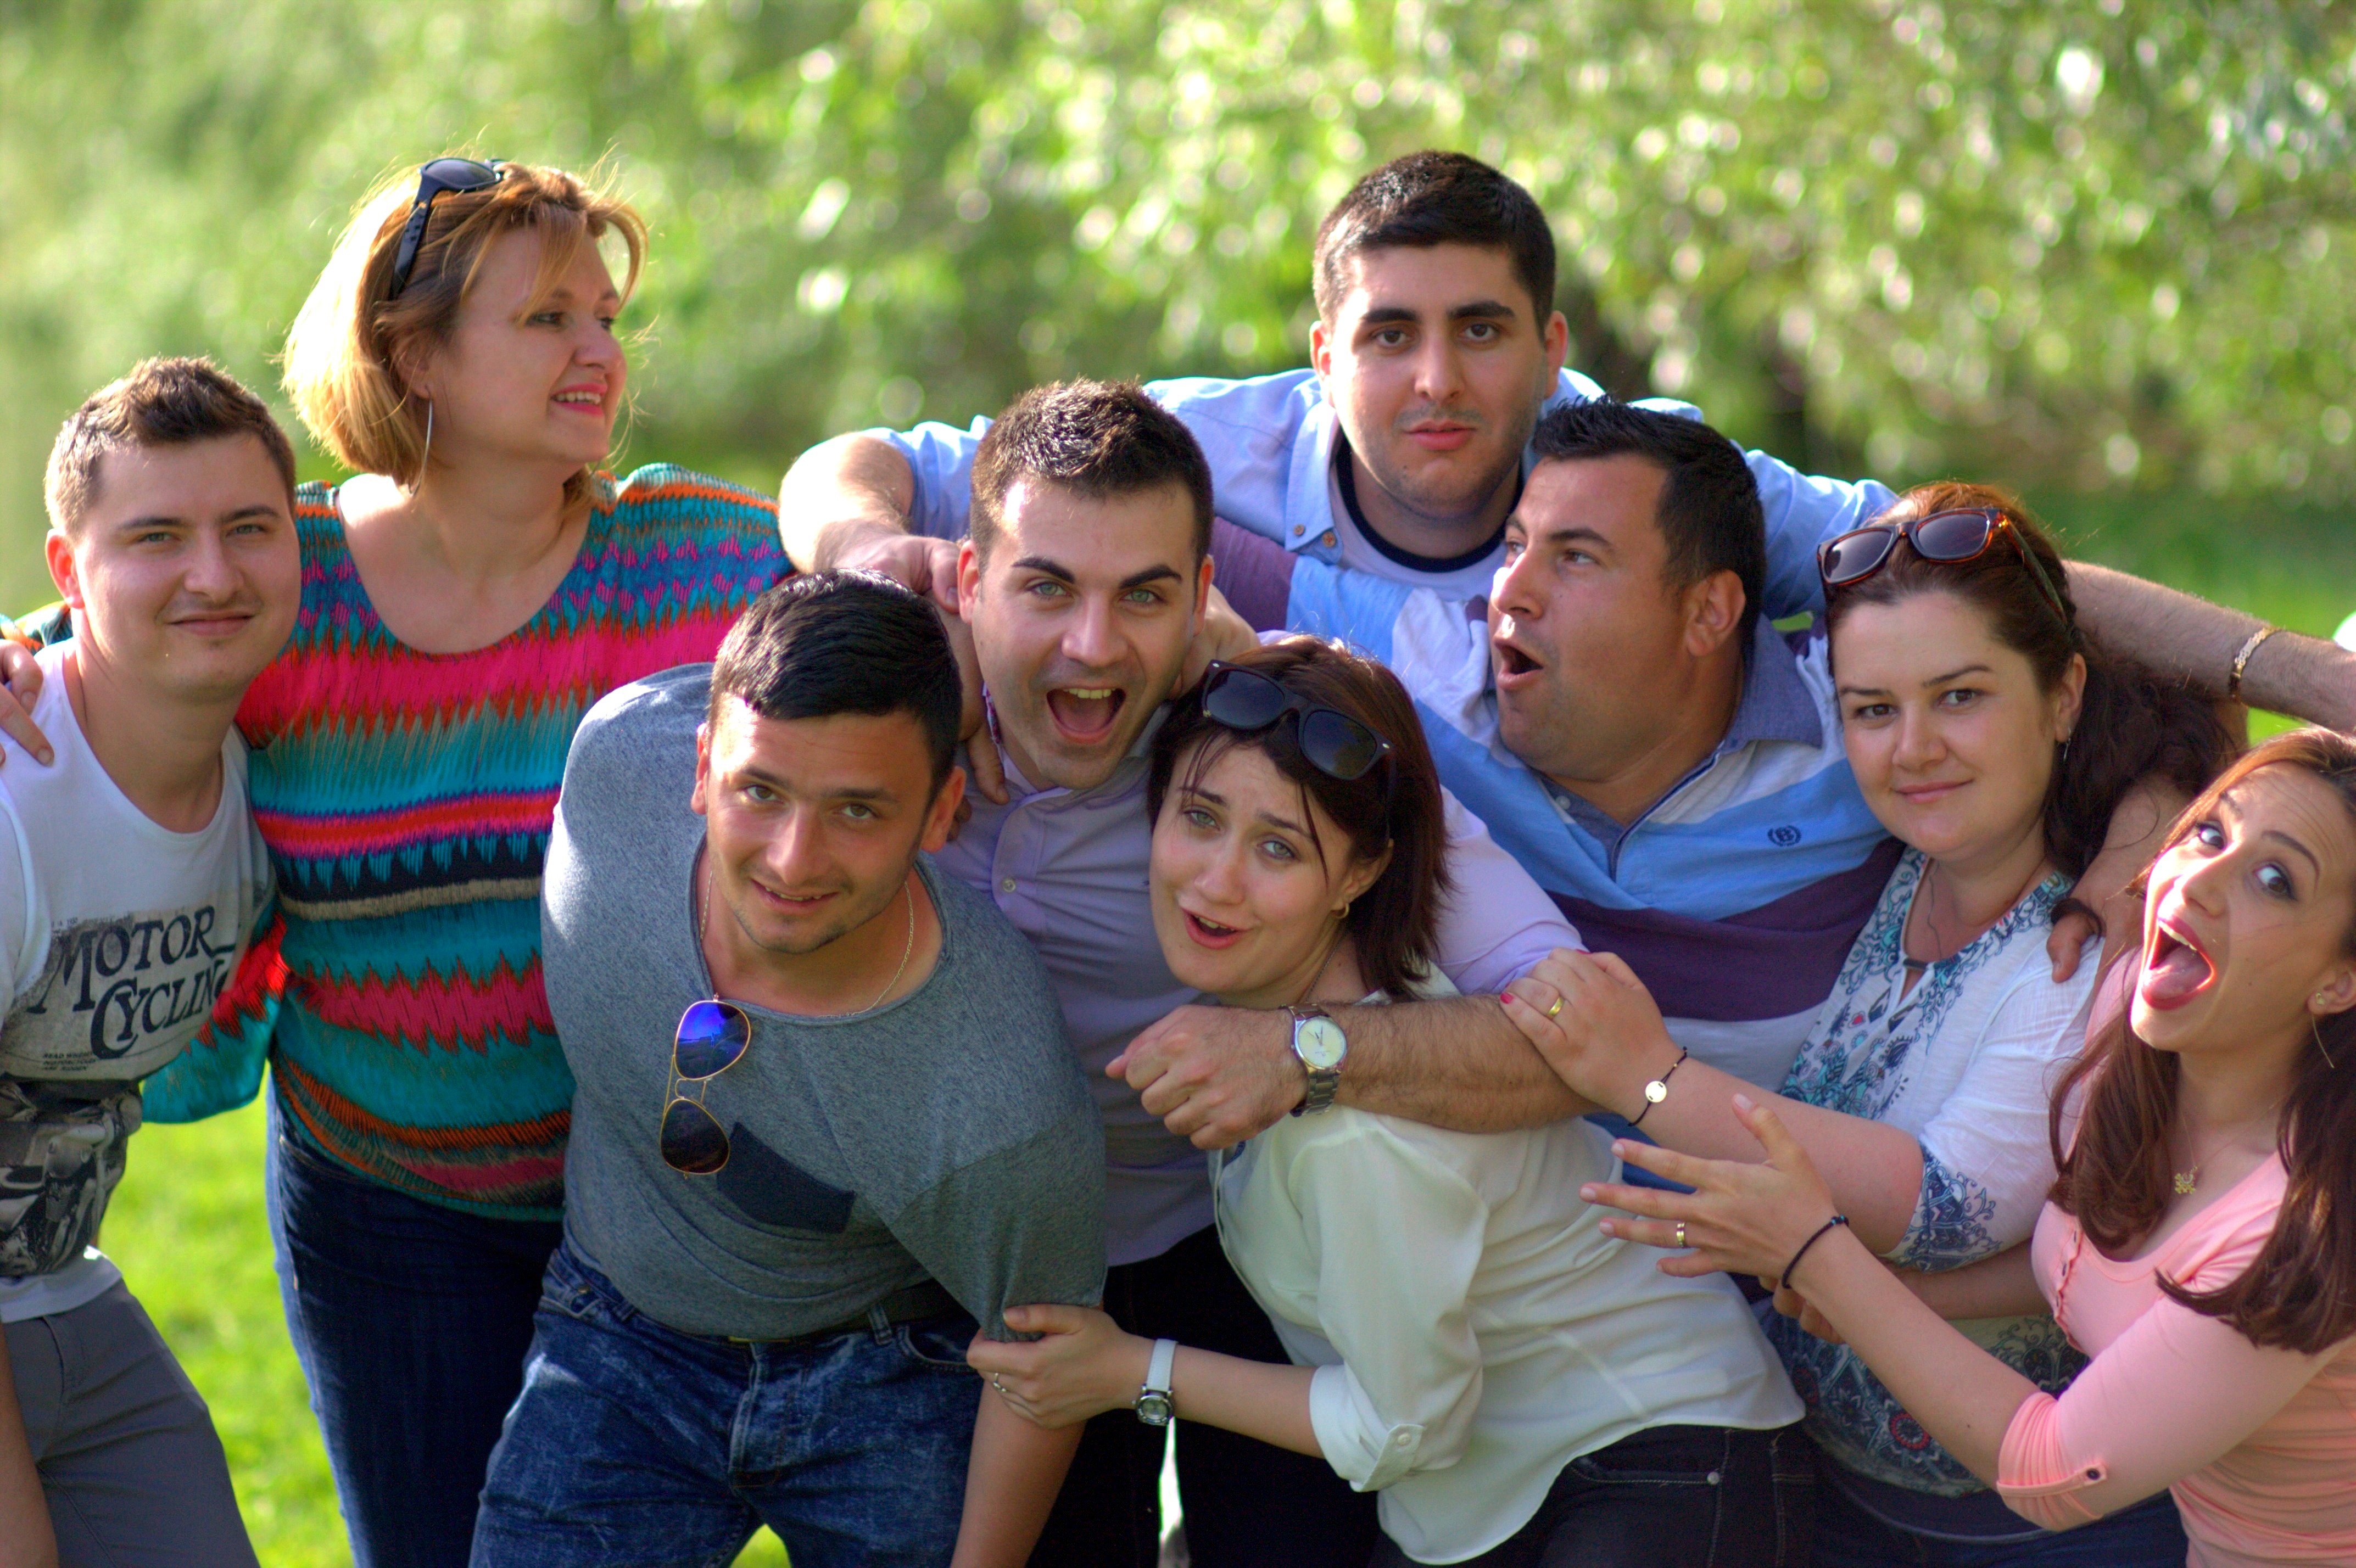
person, people, love, youth, community, child, friendship, buddy, team, funny, joy, the gang, social group, family reunion